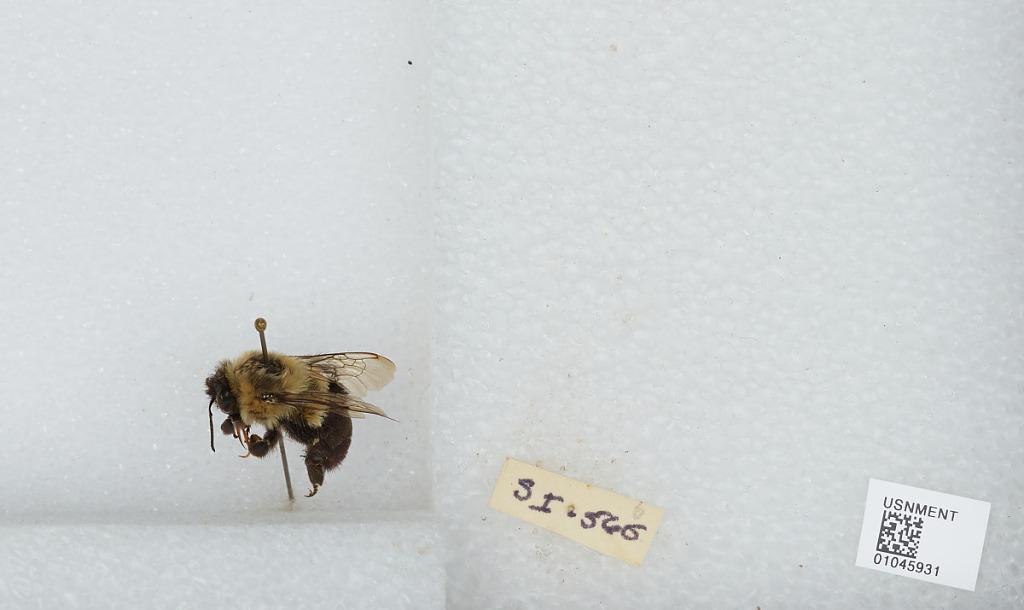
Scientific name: Bombus sp.